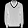
Label: Pullover